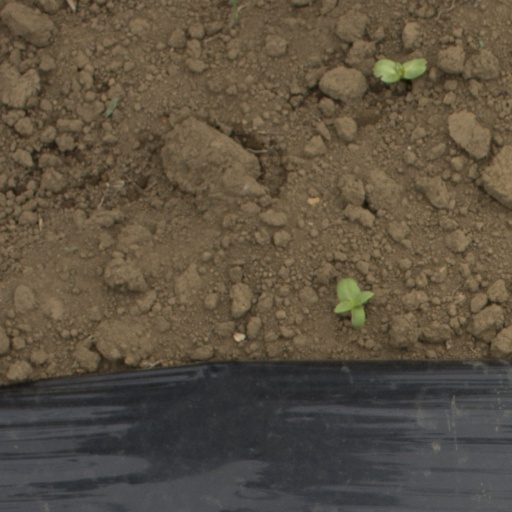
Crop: Jerusalem artichoke